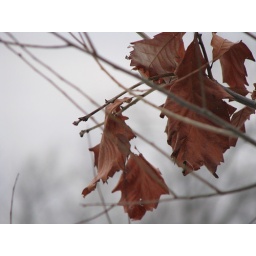
leaves against gray sky